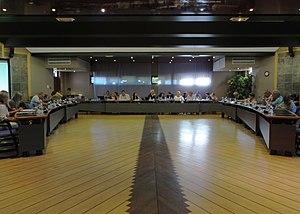
Loon-Plage (Nord) salle du conseil municipal
Loon-Plage est une commune française située dans le département du Nord, en région Hauts-de-France.